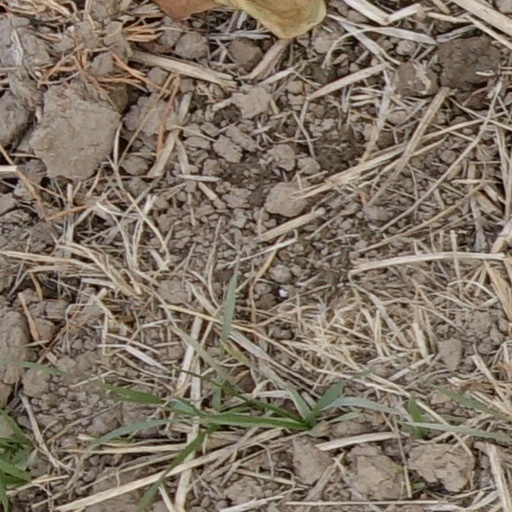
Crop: wheat